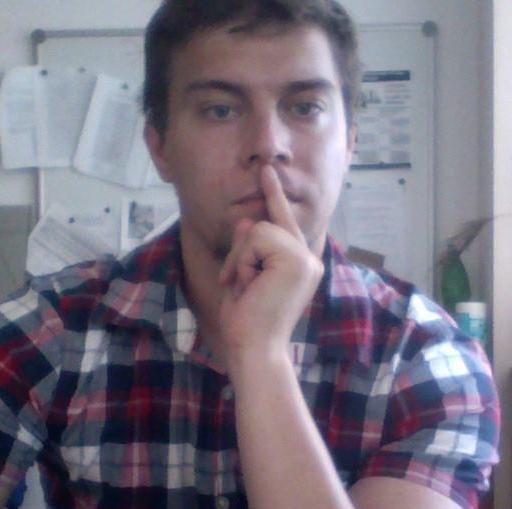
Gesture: mute